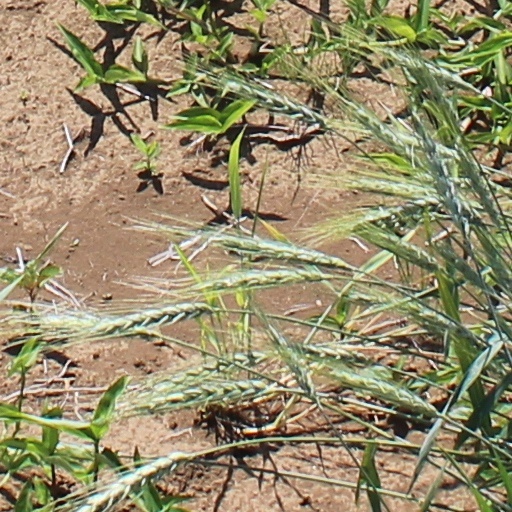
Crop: wheat